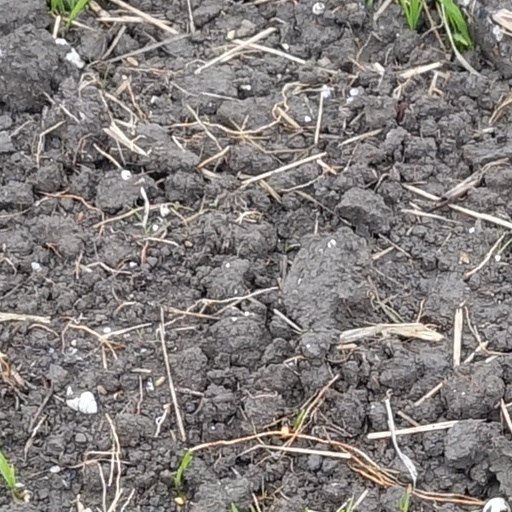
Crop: wheat